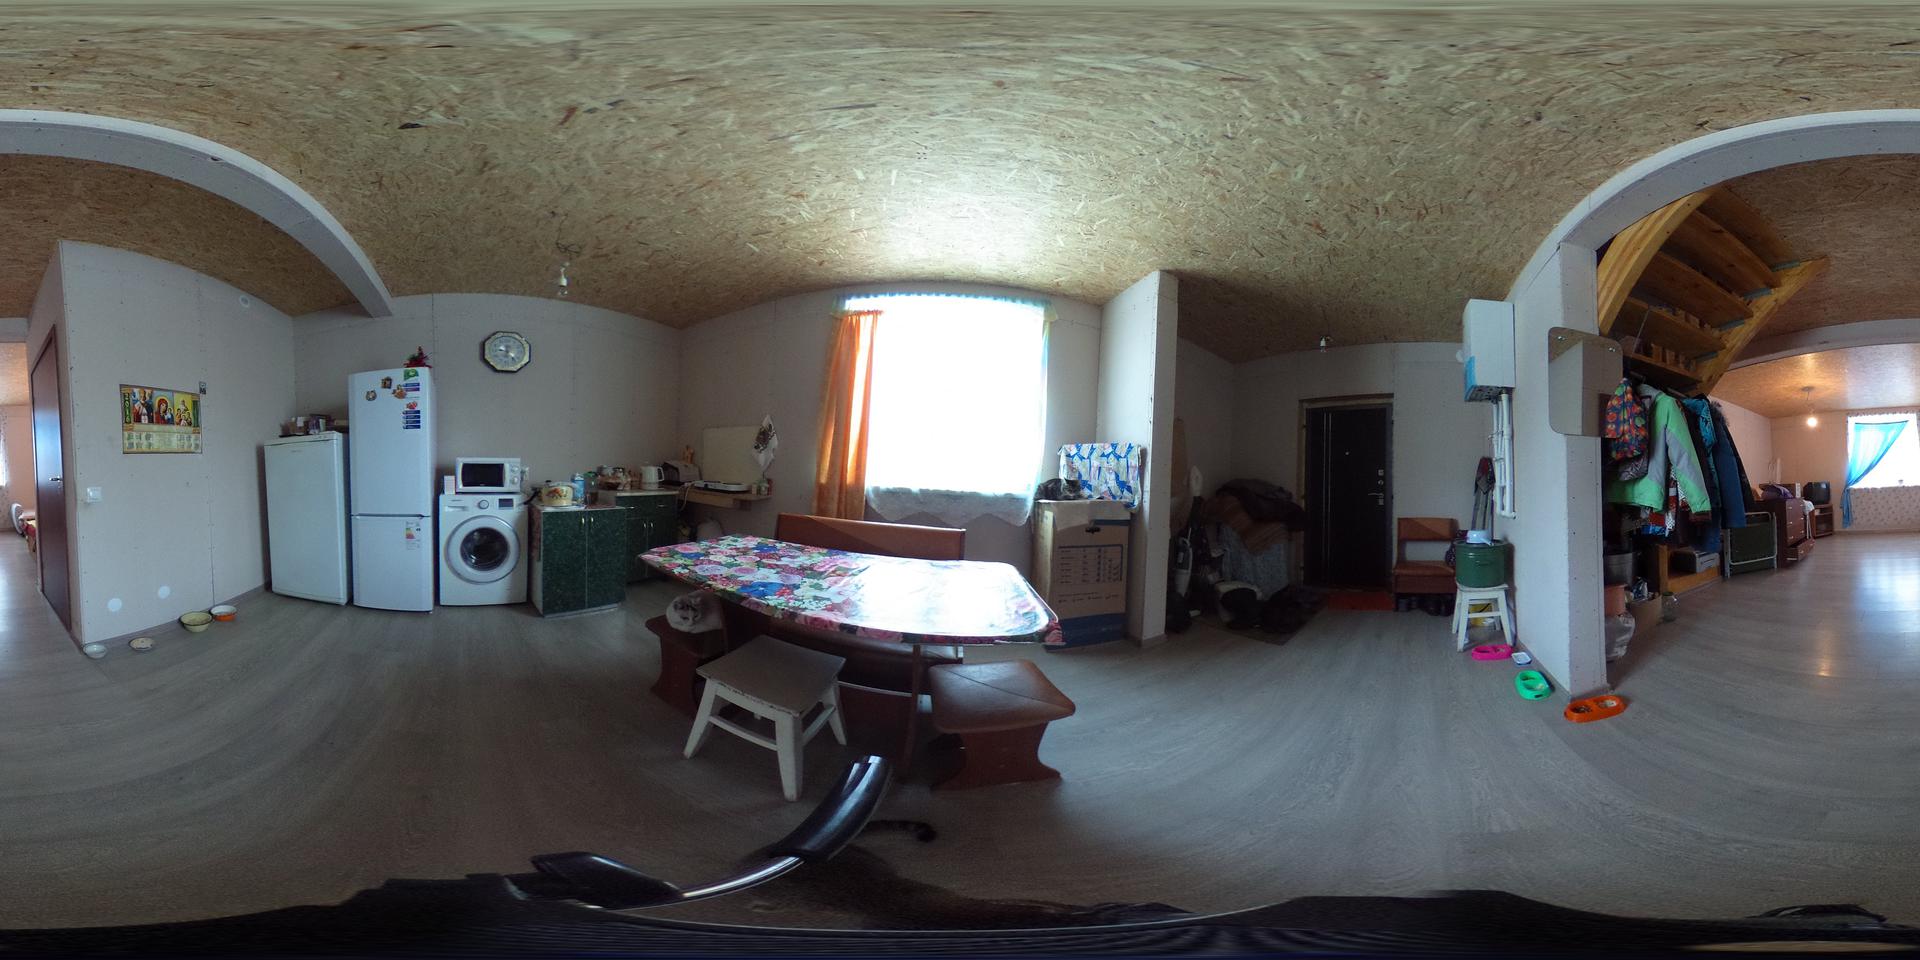
Referred object: the orange curtain on the window

Referred object: the washing machine next to the refrigerator